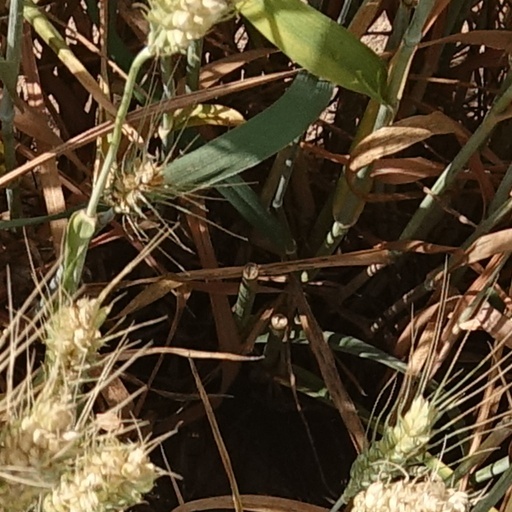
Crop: wheat